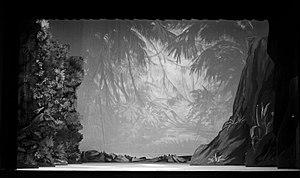
Théâtre du Capitole. Le 1 Mars 1968. Vue des décors des Pêcheurs de perles au théâtre du Capitole.
Les Pêcheurs de perles est un opéra en trois actes de Georges Bizet sur un livret d'Eugène Cormon et Michel Carré, créé le 30 septembre 1863 au Théâtre-Lyrique. Il a été repris dans une nouvelle version après la mort du compositeur en 1893 à l’Opéra-Comique.